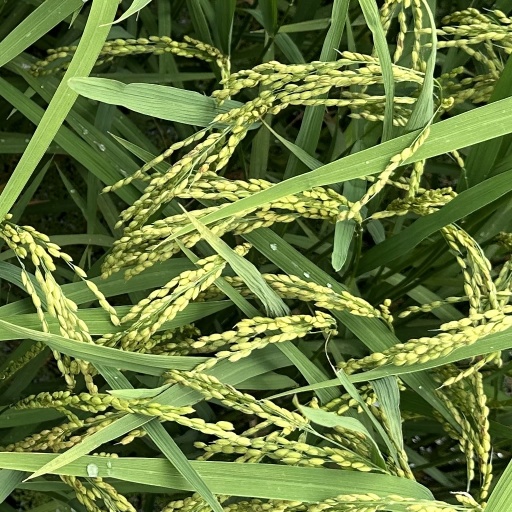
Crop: rice